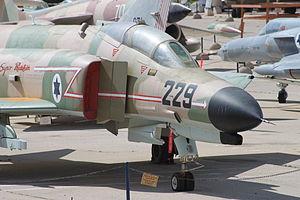
Le turbofan Pratt & Whitney PW1120 était un dérivé du F100, également conçu par l'Américain Pratt & Whitney. Il fut installé sur un unique chasseur F-4E Phantom, et propulsa également le projet de chasseur israélien abandonné IAI Lavi.